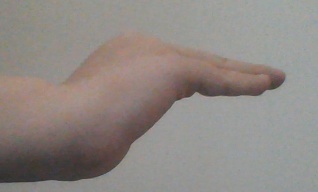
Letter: haa